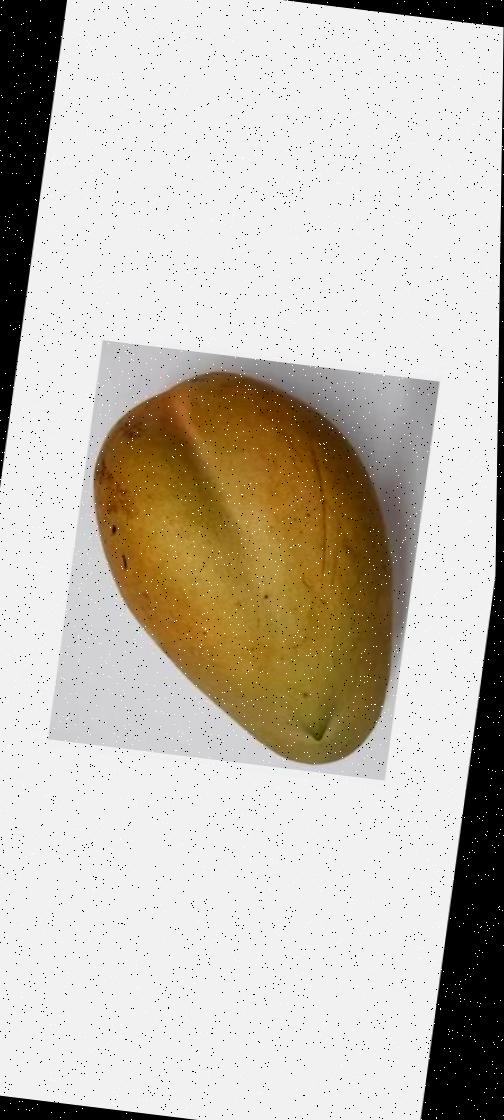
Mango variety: Bari-11